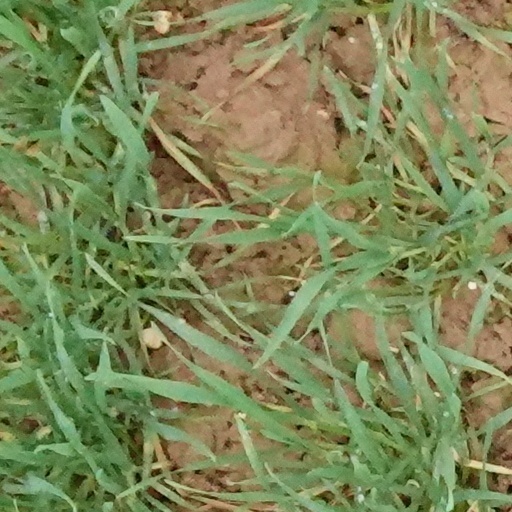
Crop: wheat